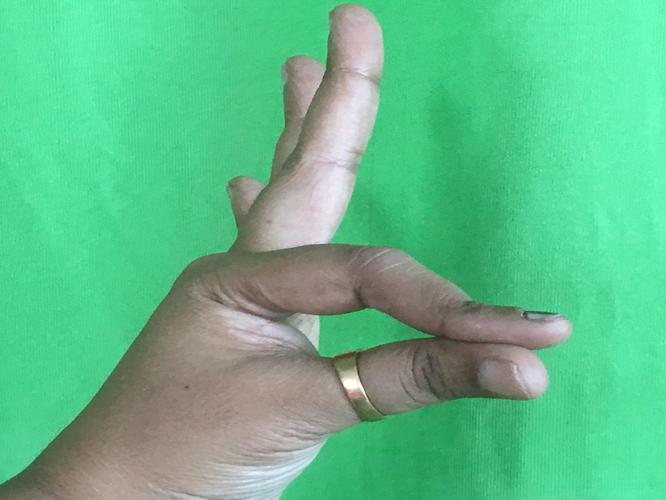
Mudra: Hamsasyam
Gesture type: single_hand